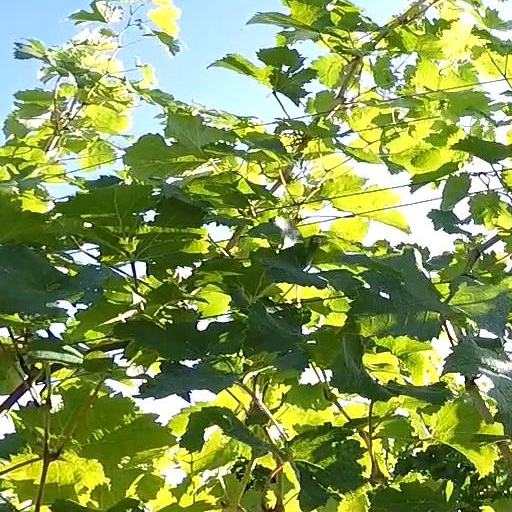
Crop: grape